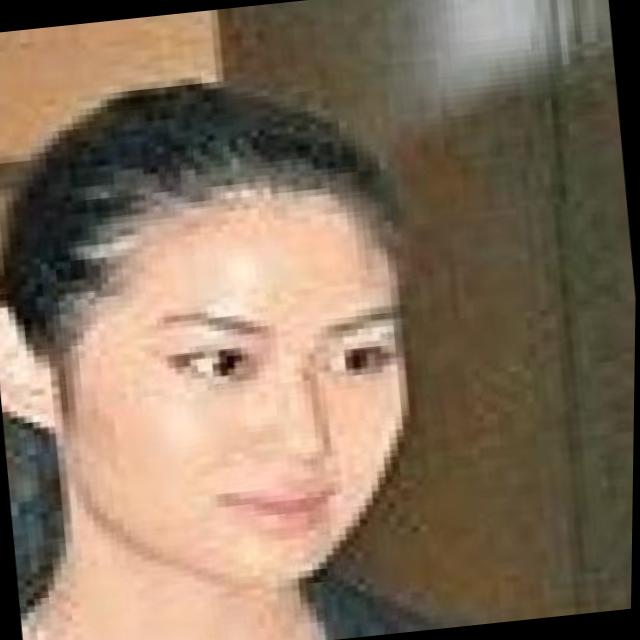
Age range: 21-44